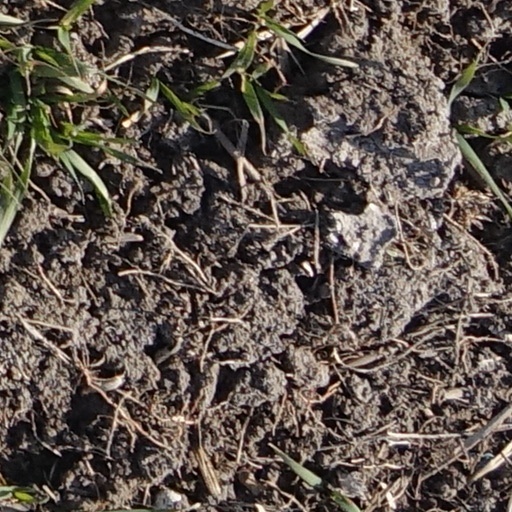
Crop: wheat